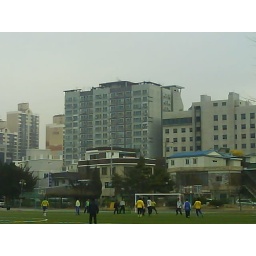
(the one centered) we are the 8th floor up on the right side. Our balconey is covered by the building on the right